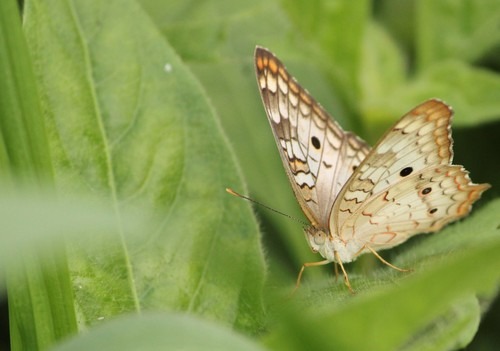
Scientific name: Anartia jatrophae
Common name: White peacock
Family: Nymphalidae
Order: Lepidoptera
Pollinator type: Primary pollinator
Habitat: Gardens, parks, and open areas
Geographic range: Southern United States to Argentina
Conservation status: Least Concern